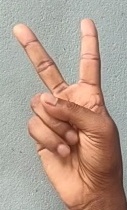
ASL sign: V